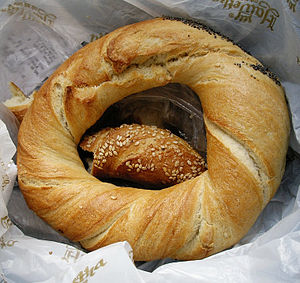
Det litauiske køkken / Hyldevarer / Brød
Riestainis
Det litauiske køkken anvender produkter der passer til det kølige og fugtige nordlige klima: byg, kartofler, rug, roer, kål, bær og svampe, som dyrkes lokalt, og mejeriprodukter der er en af landets specialiteter. Da Litauen deler klima og landbrugstradition med Østeuropa, har det litauiske køkken meget til fælles med det polske, ukrainske og russiske køkken, og har nogle fællestræk med ungarsk, rumænsk, og georgisk køkkener samt ashkenazer køkkenet. Men det har sine egne særlige kendetegn, som er opstået af en række påvirkninger under landets lange og vanskelige historie.